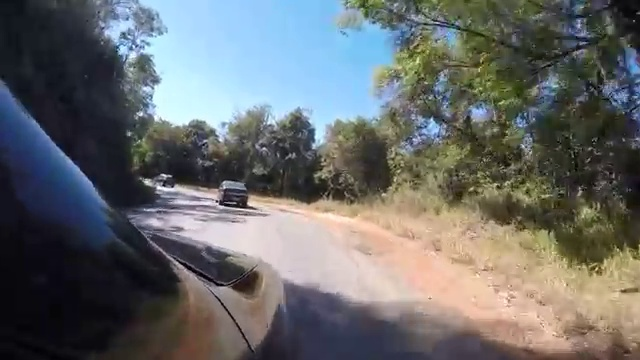
Fire: no
Smoke: no